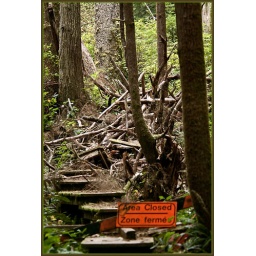
If a tree falls in the forest ....